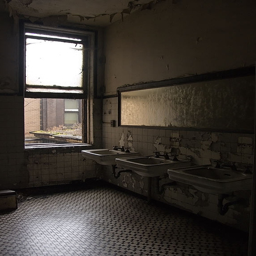
A three sink bathroom with a mirror and a window.
A restroom with multiple sinks and a wide open window.
A run down bathroom with three dingy sinks.
Three sinks in a bathroom of an old building.
An old bathroom with broken tiles on the wall.